The Dancing Mania, an epidemic of the Middle Ages

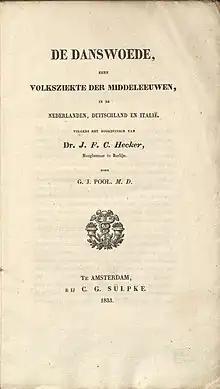
Title page of the book, Dutch edition

The Dancing Mania, an epidemic of the Middle Ages is a historical-pathological investigative book originally written and published in German by Justus Friedrich Karl Hecker (1795–1850) in 1832 as "Die Tanzwuth, eine Volkskrankheit im Mittelalter: nach den Quellen für Aerzte und gebildete Nichtärzte bearbeitet." The full translated English title is "The Dancing Mania, an epidemic of the Middle Ages: from the sources for physicians and erudite non-physicians" (in short, "The Dancing Mania")"." Hecker combines multiple sources about the dancing mania (also known as the dancing plague, choreomania, St. John's dance, St. Vitus' dance or tarantism), an epidemic which occurred mainly between the 14th and 17th centuries. The dancing mania is described by the author as a historical case of mass hysteria, and Hecker further investigates the conditions and circumstances surrounding the dancing mania during the outbreaks. The book has also been published in combination with "The Black Death in the fourteenth century" (1832) and "The Sweating Sickness: A medical contribution to the story of the fifteenth and sixteenth century" (1834) in a book called "The Epidemics of the Middle Ages" by doctor August Hirsch in 1865 after Hecker's death. "The Dancing Mania" (1832) sparked new interest in the dancing plague and mass hysteria at the time of publication, leading to much further research on the topic.